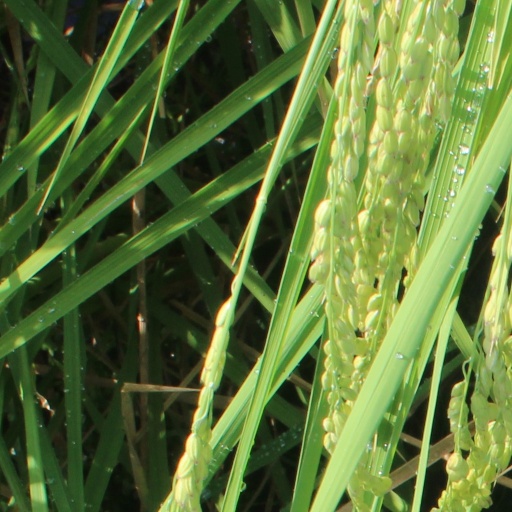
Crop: rice